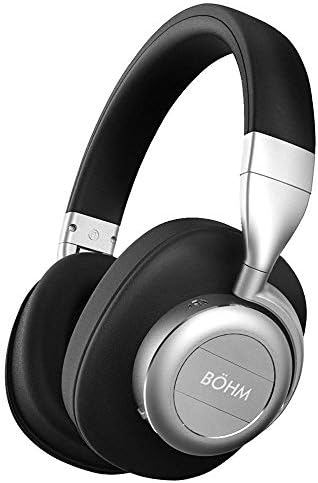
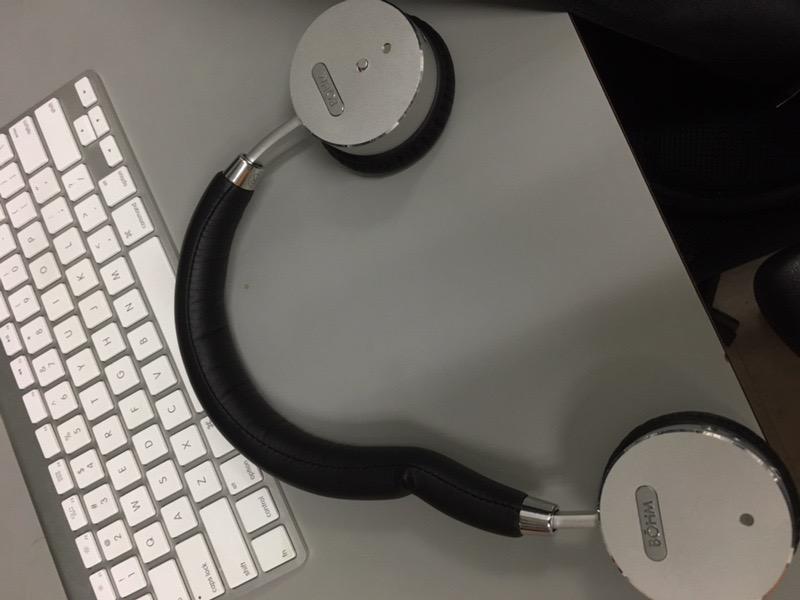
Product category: headphones
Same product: no